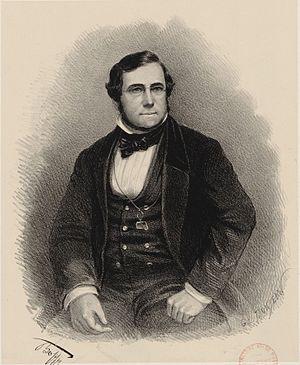
Portrait du compositeur et chef d'orchestre parisien Crispiniano Bosisio, également compositeur.
Cette liste de compositeurs de musique festive de danses de Paris au XIXᵉ siècle a été établie essentiellement à partir du catalogue d'un fonds que possède le Cabinet des estampes du musée Carnavalet à Paris. De nombreuses partitions sont également disponibles au département de la musique de la Bibliothèque nationale de France. Parmi les compositeurs cités, certains comme Hervé ou Jacques Offenbach sont plus connus pour leurs opérettes, leurs contributions à la musique festive étant le fruit de transcriptions de ces opérettes par leurs collaborateurs.